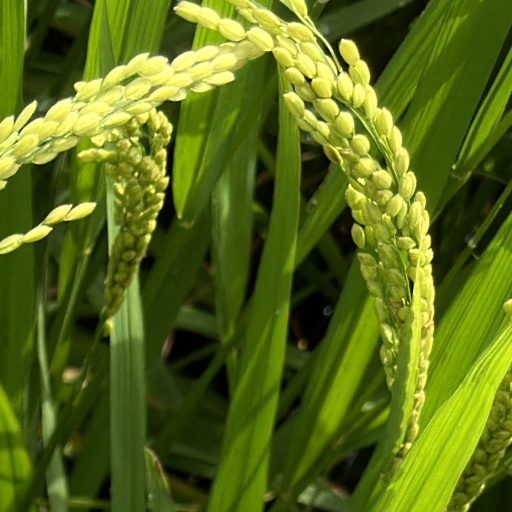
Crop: rice